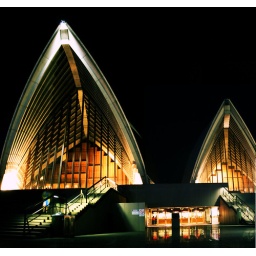
The architecture really stands out at night time. The lights set off the building against the black of night.